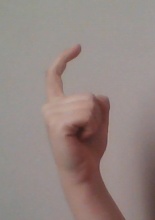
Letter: ra